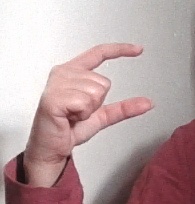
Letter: dal